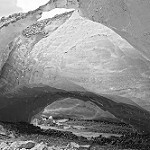
Label: B & W